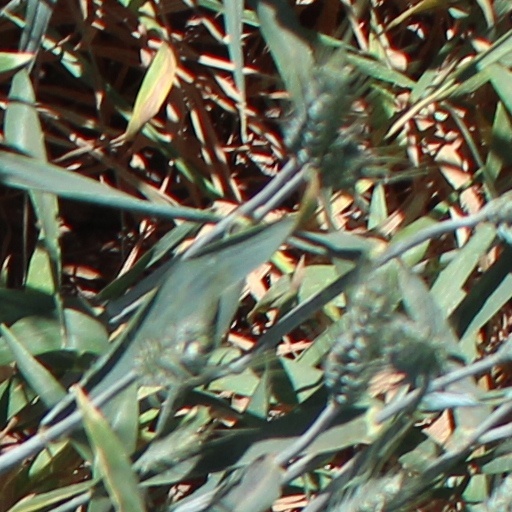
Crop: wheat